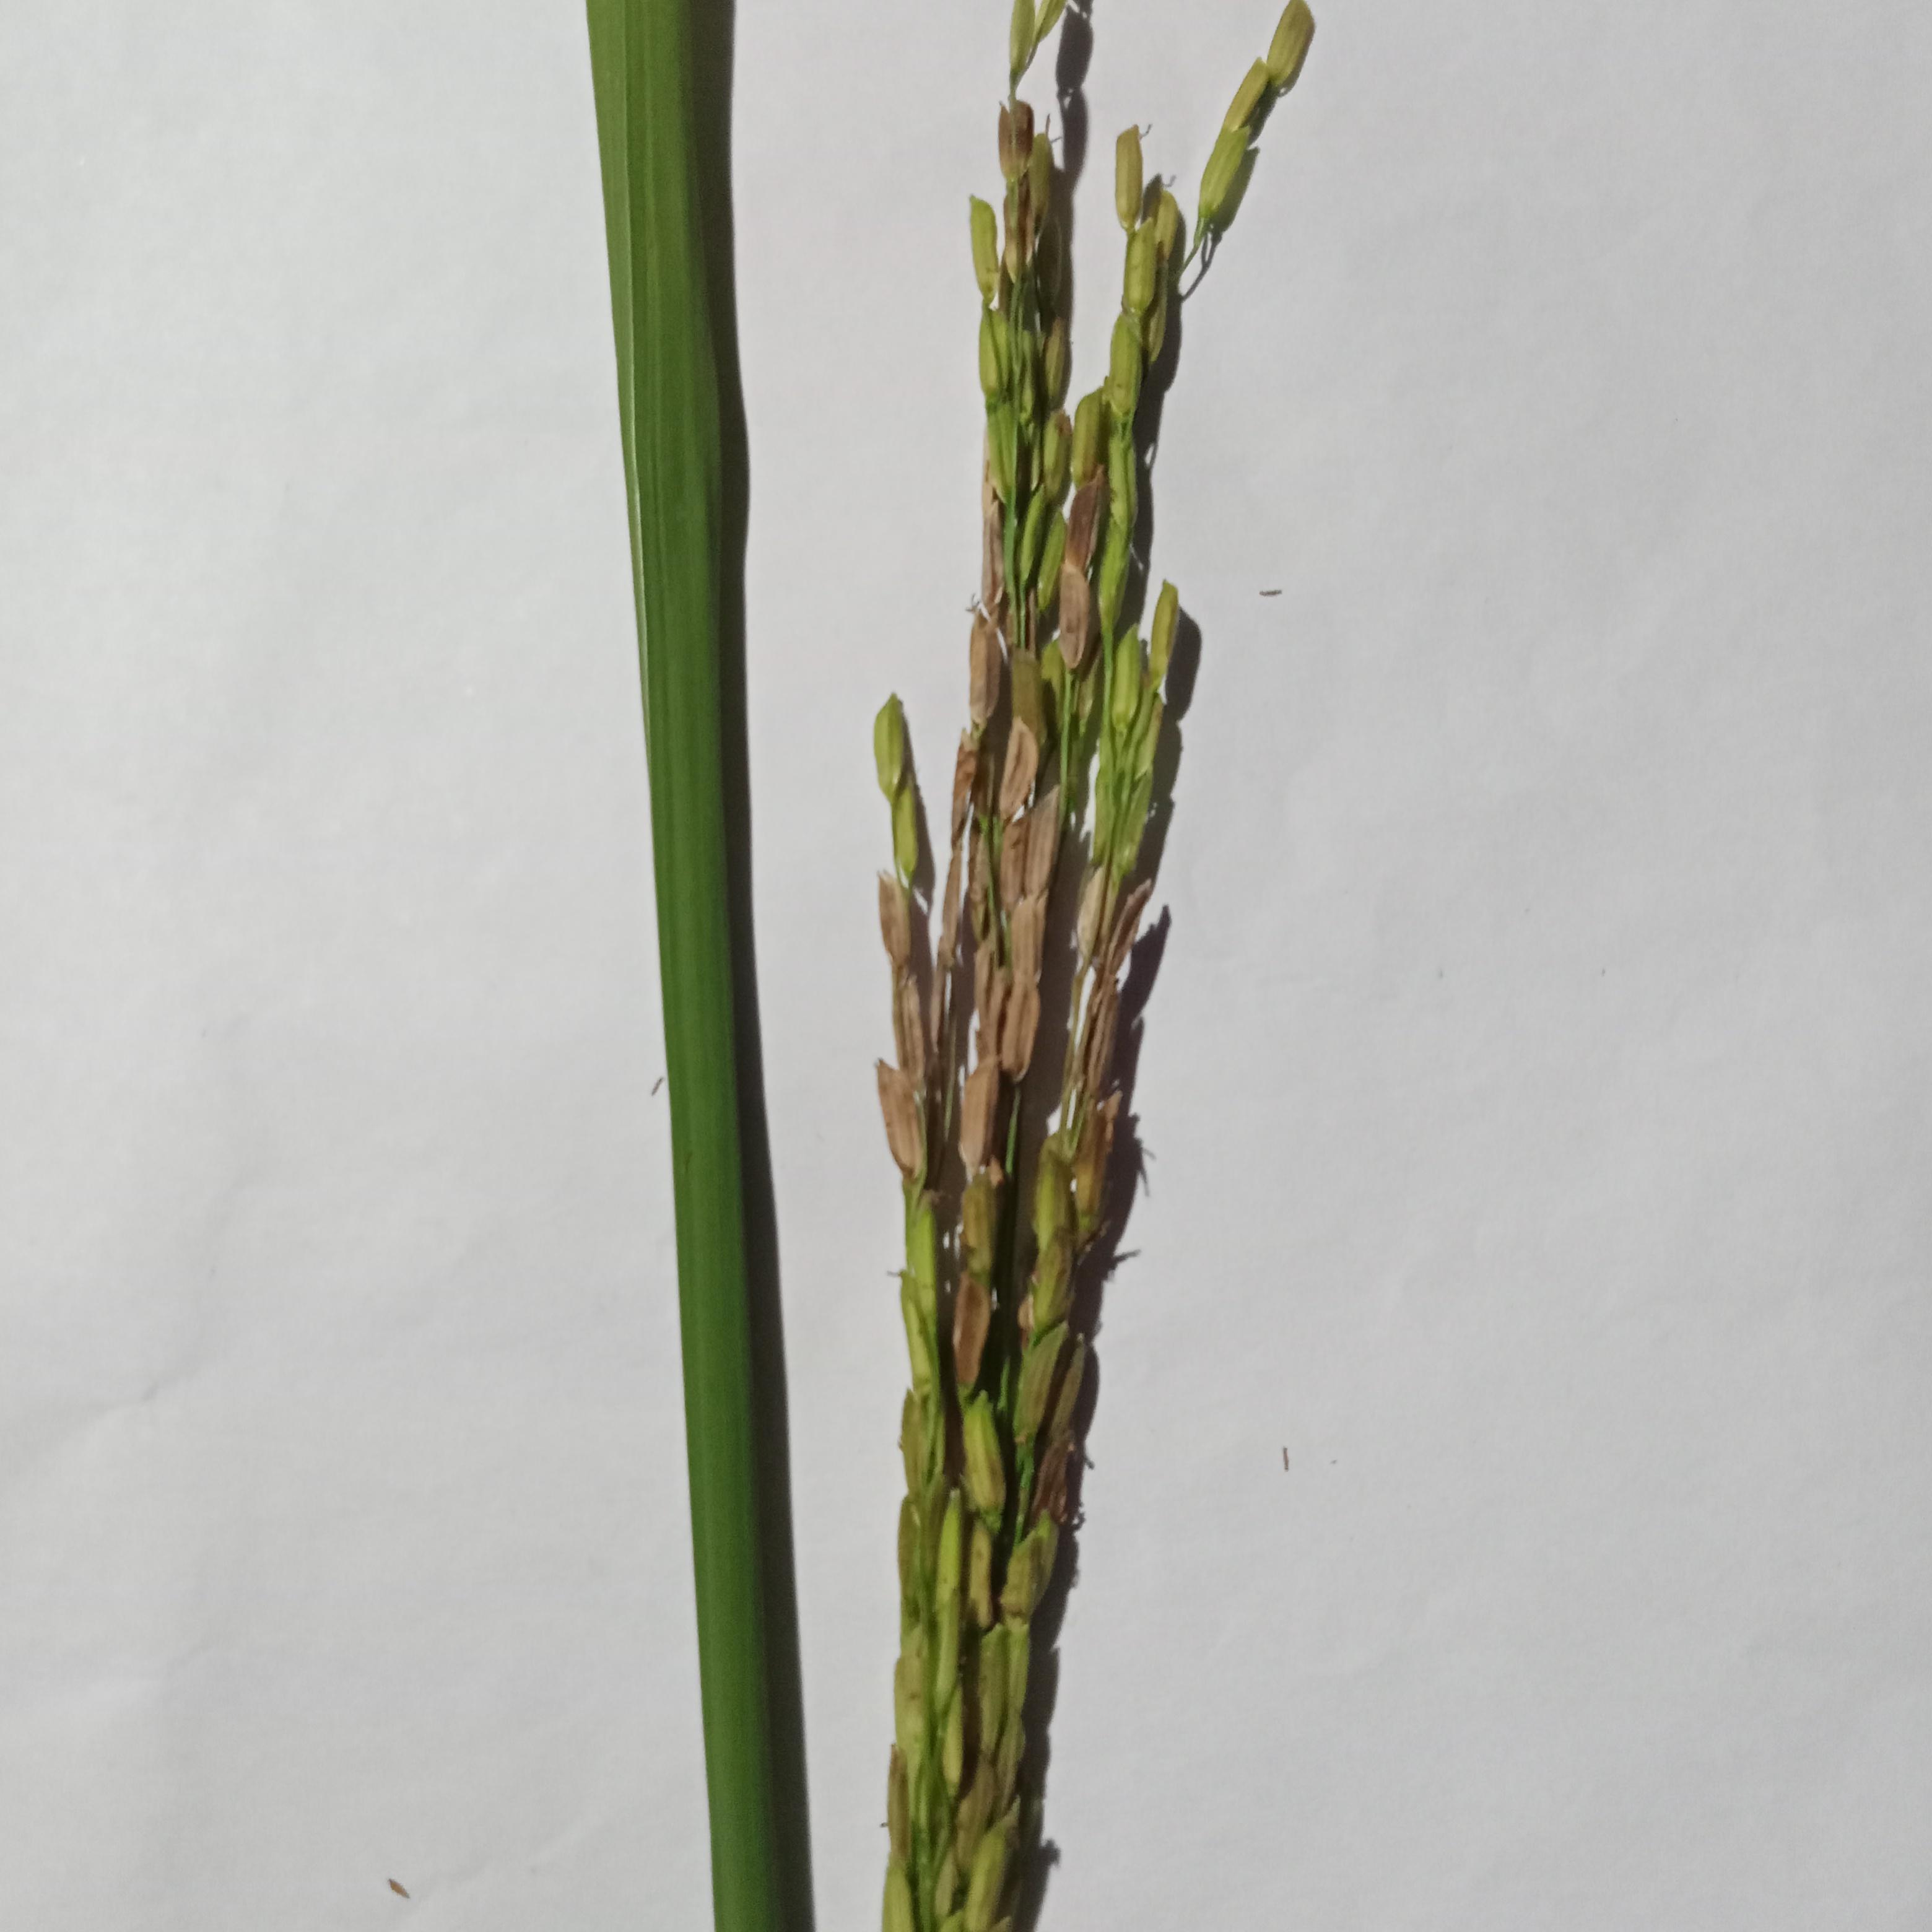
Label: Rice___Neck_Blast